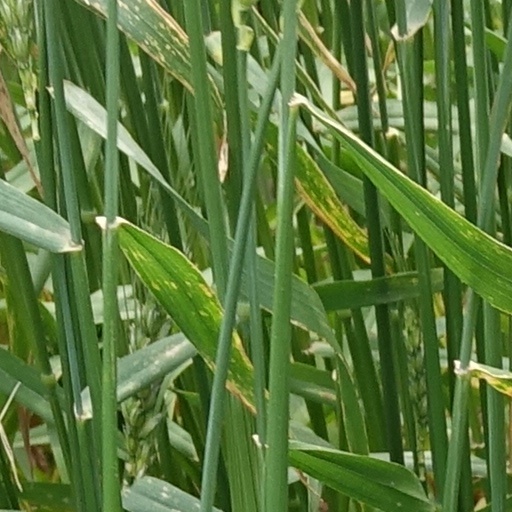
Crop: wheat